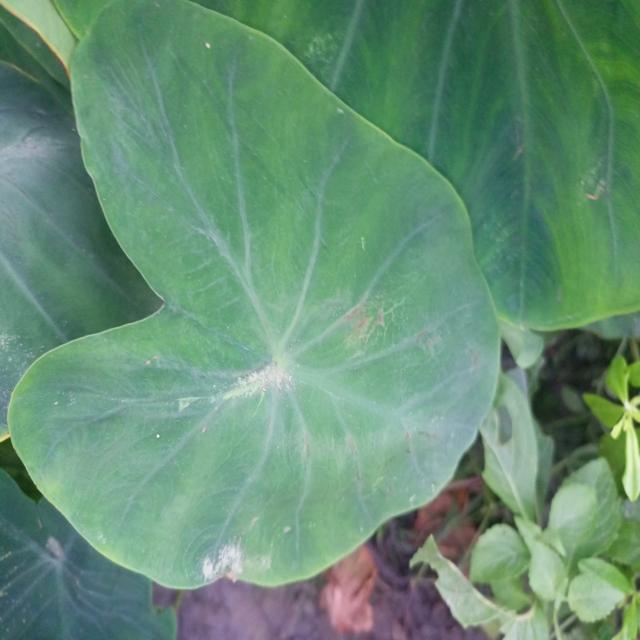
Label: Early_Blight